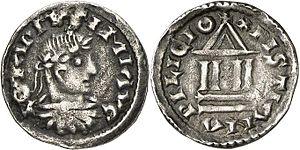
Denier au buste de Lothaire Ier frappé vers 833 probablement à Aix-la-Chapelle (Allemagne). Avers
Lothaire Iᵉʳ, né en 795 et mort le 29 septembre 855 à Prüm, est le fils de Louis Iᵉʳ dit le Pieux et d'Ermengarde de Hesbaye. Il fut roi d'Italie, de Lotharingie et empereur d'Occident de 840 à 855.